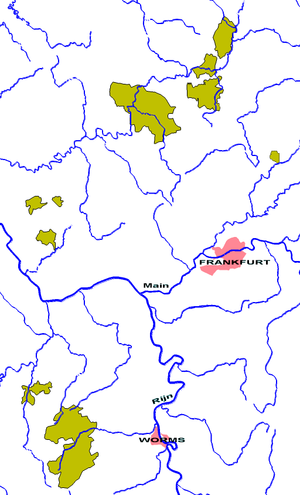
Le comté puis principauté de Nassau-Weilbourg est un ancien État du Saint-Empire romain germanique dans le cercle du Haut-Rhin jusqu'à 1806. Fondé au XIVᵉ siècle, ce comté a existé pendant plus de 450 ans, jusqu'à la fusion du comté avec le Nassau-Usingen et devient le duché de Nassau.